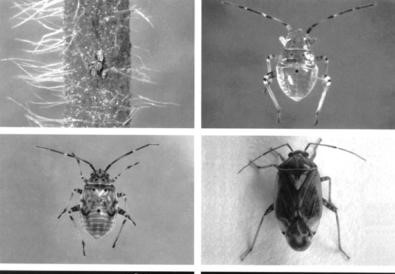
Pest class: lygus_bug